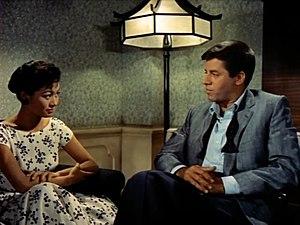
Nobu Atsumi, née le 13 novembre 1934 à Ottawa et morte le 6 avril 2002 à Londrina, est une actrice canadienne, connue comme Nobu McCarthy.